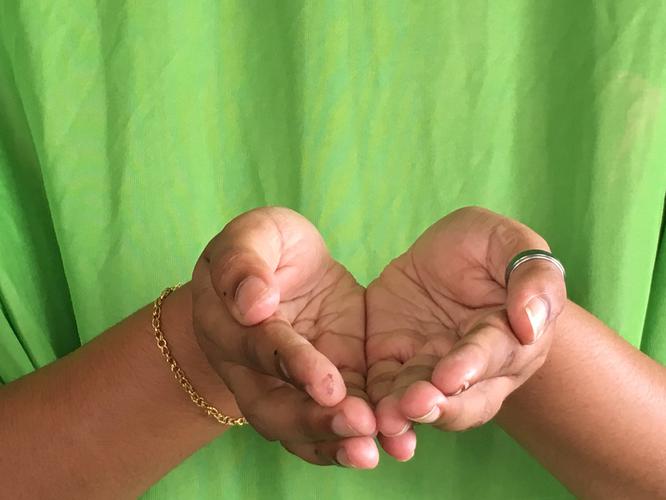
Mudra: Pushpaputa
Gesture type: double_hand